Alamut River

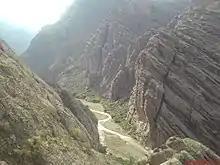

The Alamut is a river of northern Iran. It flows through the southern Alborz mountain range into the Shah River. The Taliqan and Alamut rivers conjoin to form the Shahrud River.